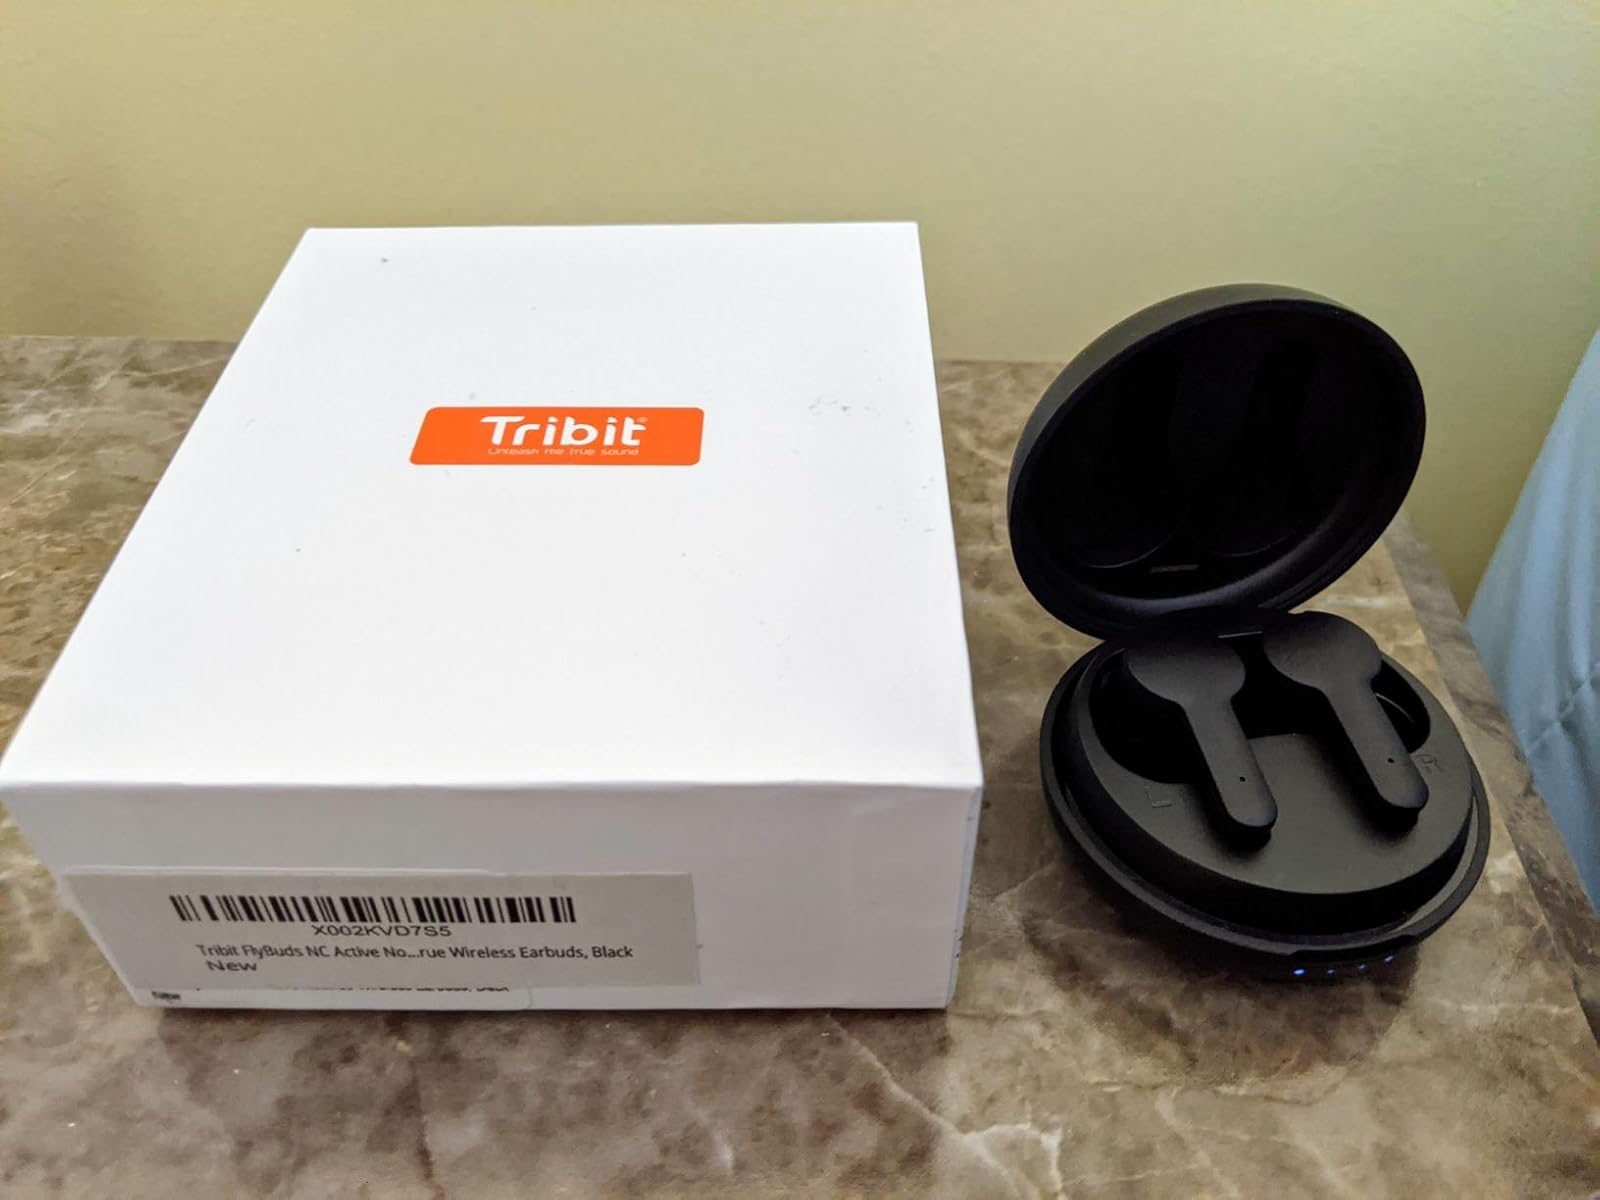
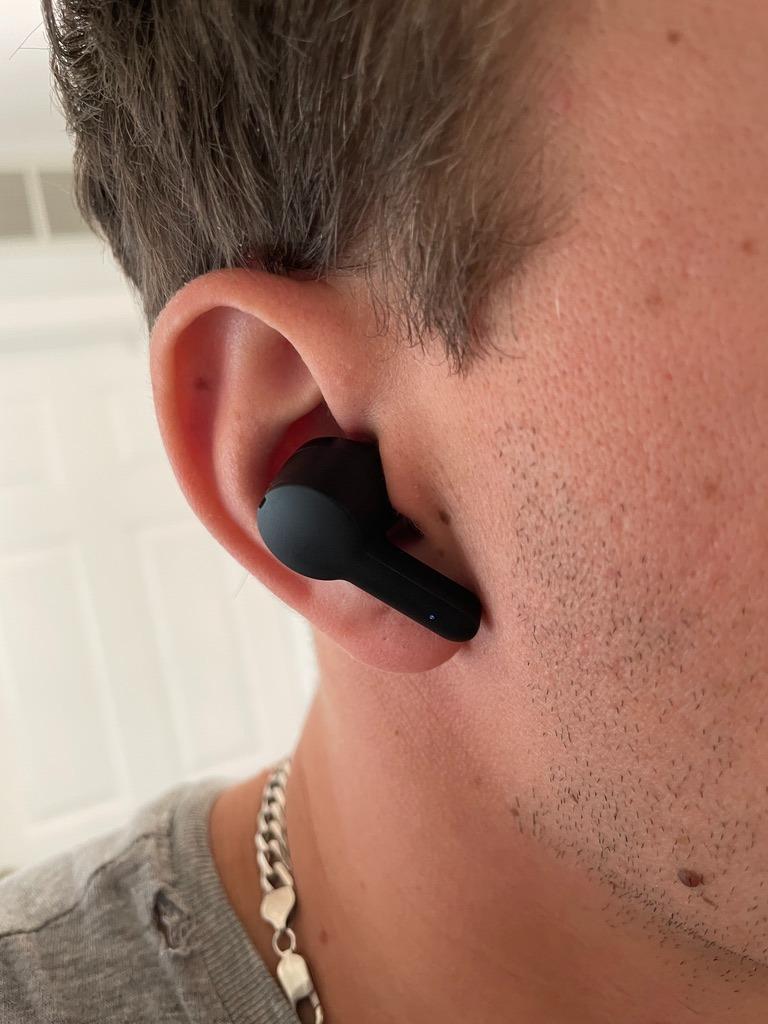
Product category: earbuds
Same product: yes